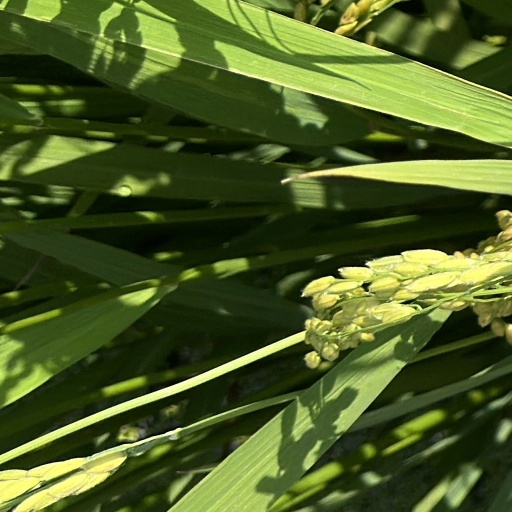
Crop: rice